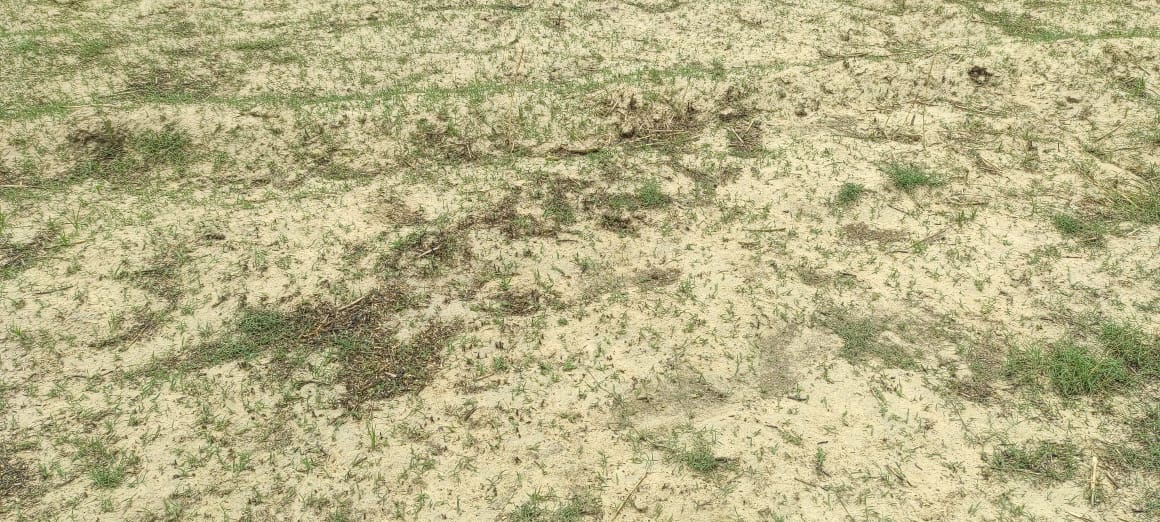
Soil type: Alluvial soil